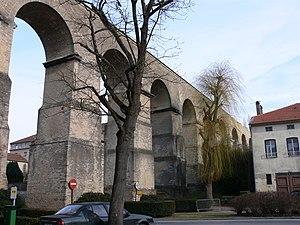
Aqueduc romain de Gorze à Metz (Lorraine) - section aérienne traversant le village de Jouy-aux-Arches
Jouy-aux-Arches est une commune française située dans le département de la Moselle. Ses habitants sont appelés les Gaudassiens, suivant l'ancienne forme gallo-romaine du toponyme Gaudiacum. La commune est aussi appelée Gaudach en allemand en raison de ses deux annexions à l'Allemagne et.
Les aqueducs romains ont laissé de nombreux vestiges, notamment des ponts-aqueducs comme le pont du Gard en France, l'aqueduc de Ségovie en Espagne, l'aqueduc de Carthage en Tunisie. Cependant, la plus grande partie du parcours de ces aqueducs était souterraine, et bien moins spectaculaire que les ponts et viaducs qui persistent encore.
Metz, la préfecture du département de la Moselle en France, a une histoire enregistrée datant de plus de 3000 ans. Pendant ce temps, elle fut successivement un oppidum celtique, une ville gallo-romaine importante, capitale mérovingienne du royaume d'Austrasie, lieu de naissance de la dynastie carolingienne, berceau du chant grégorien et l'une des plus anciennes républiques de l'ère commune en Europe. Ville importante située au cœur de l’Europe et au carrefour de différentes cultures, Metz a connu de diverses manières une intégration dans l’empire romain, la période de christianisation, les déprédations barbares, les guerres de religion, la Révolution française, la Révolution industrielle, une annexion à l'empire allemand et la seconde guerre mondiale.
Cet article recense les monuments historiques de la Moselle, en France.